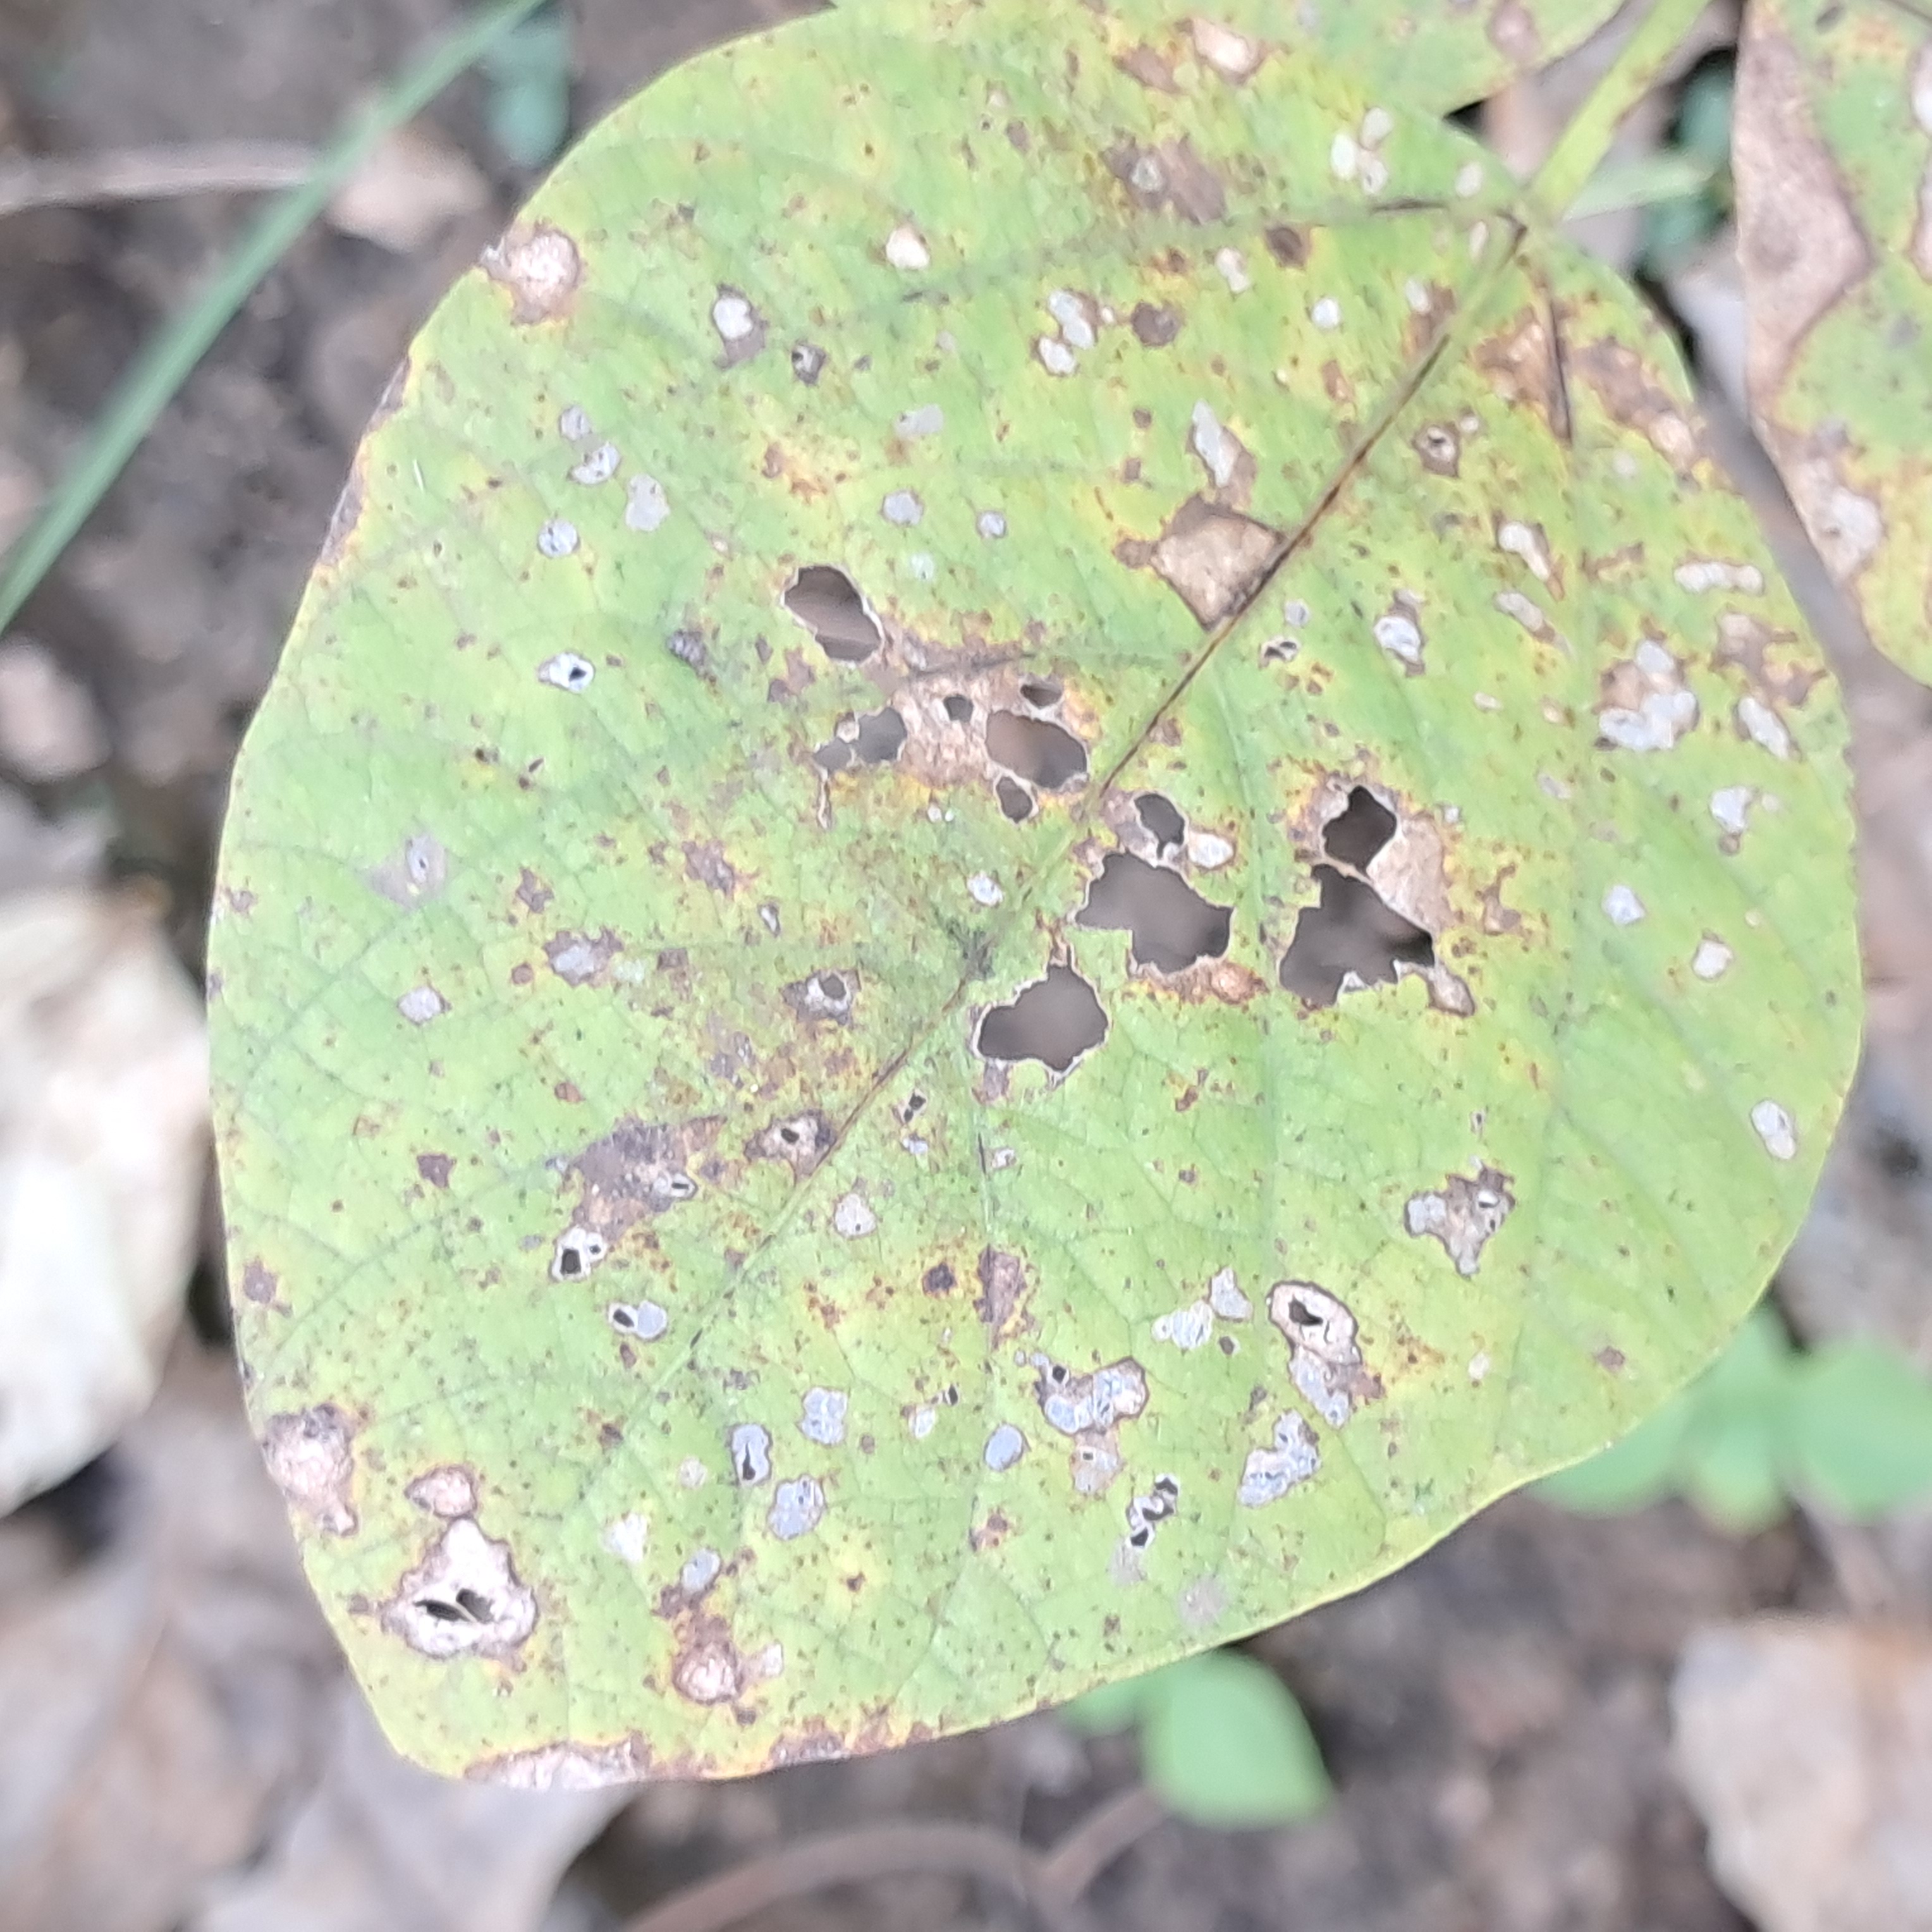
Label: Frog_Leaf_Eye